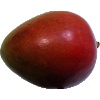
Label: red_mango